Typhoon Dolphin (2015)

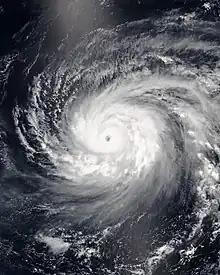
Typhoon Dolphin shortly before peak intensity on May 16

Typhoon Dolphin was a powerful tropical cyclone that produced the first typhoon-force winds on Guam since Typhoon Pongsona in 2002. The seventh named storm of the 2015 Pacific typhoon season, Dolphin formed on May 6 in the vicinity of the Federated States of Micronesia (FSM). Moving eastward at first, the storm slowly organized before beginning a north and west-northwest trajectory. Dolphin intensified into a typhoon before passing between Guam and Rota on May 15, producing typhoon-force winds on both islands. It later rapidly intensified as it curved to the north. The American-based Joint Typhoon Warning Center (JTWC) designated Dolphin as a super typhoon, while the Japan Meteorological Agency (JMA) estimated 10 minute sustained winds of . Dolphin turned to the northeast and weakened, becoming extratropical on May 20 and exiting the western Pacific basin on May 24.